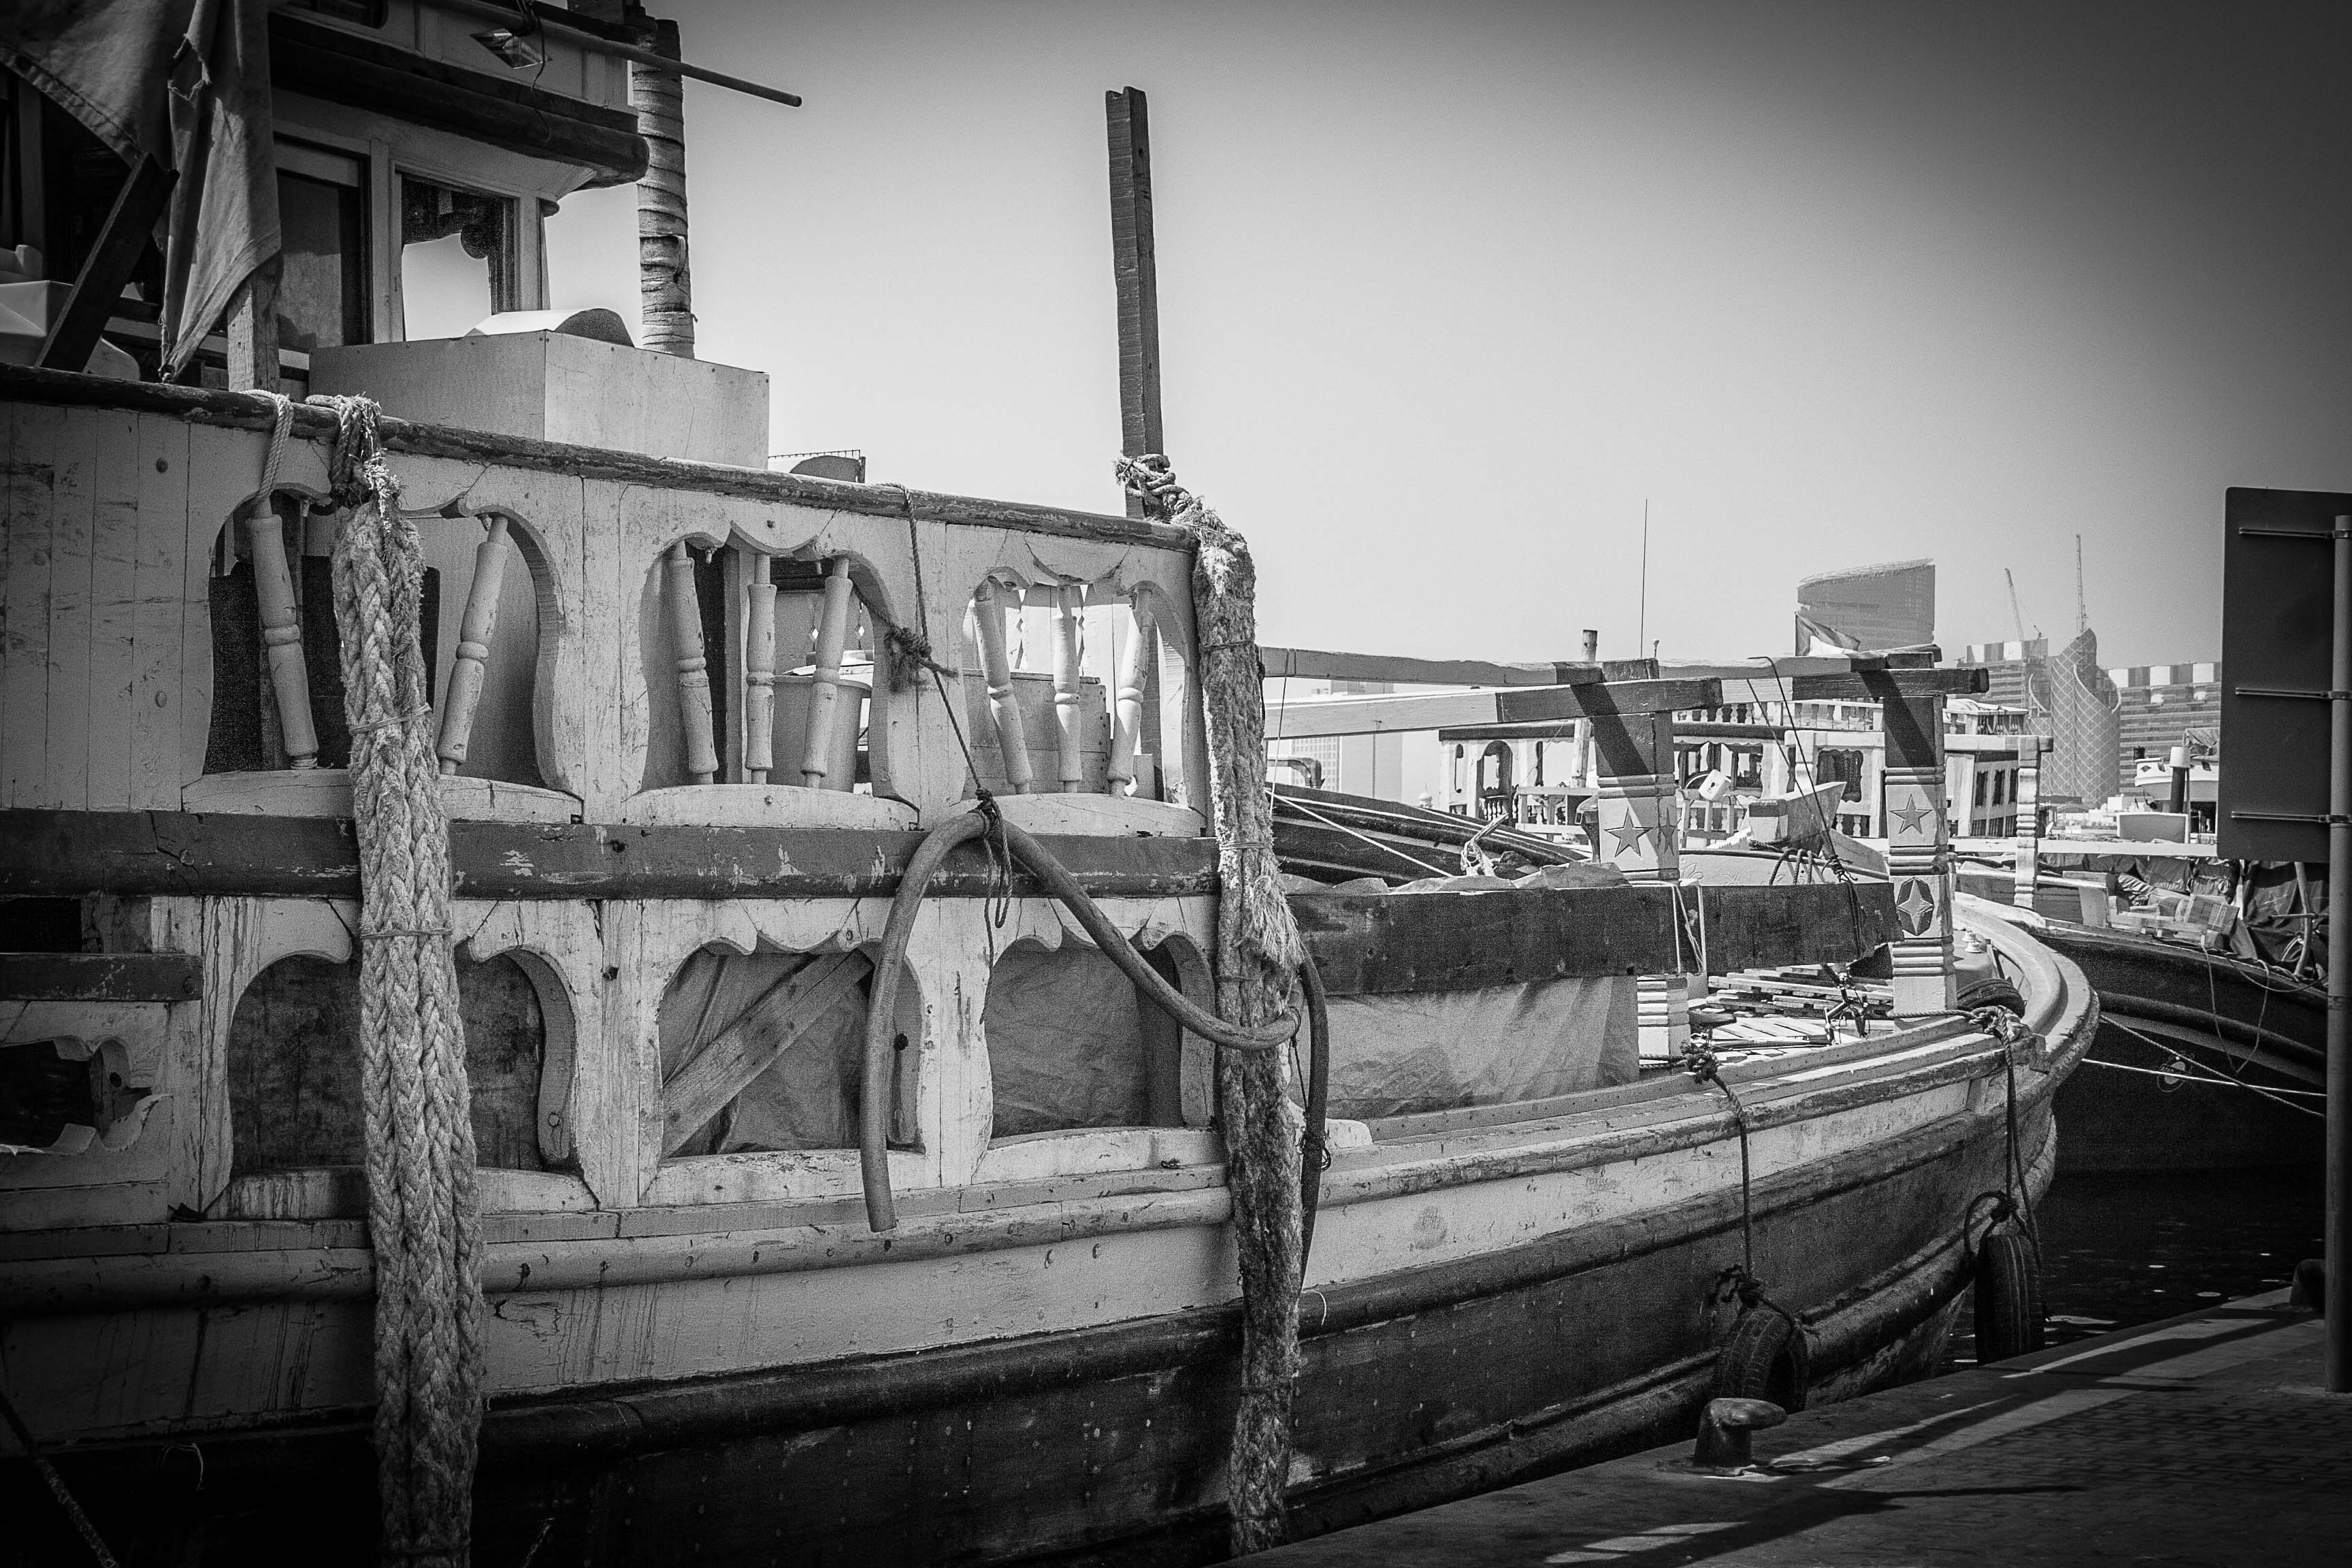
black and white, boat, transport, vehicle, dubai, port, monochrome, waterway, watercraft, shape, monochrome photography